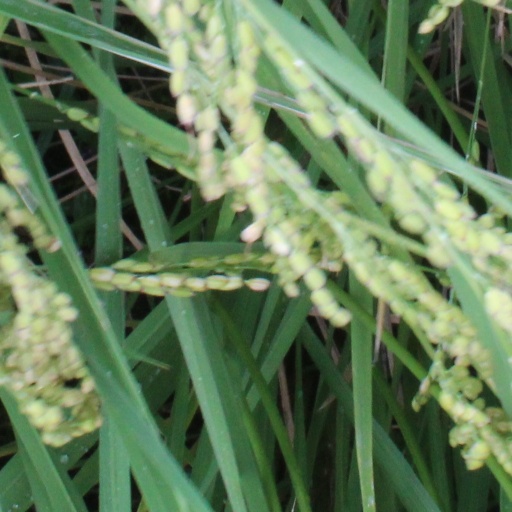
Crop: rice